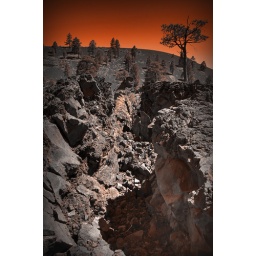
Lava trail under an orange sky